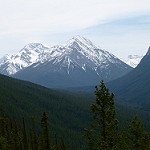
Label: mountain